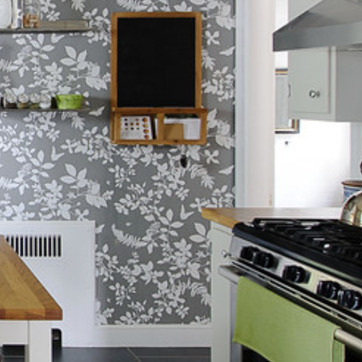
Material: wallpaper